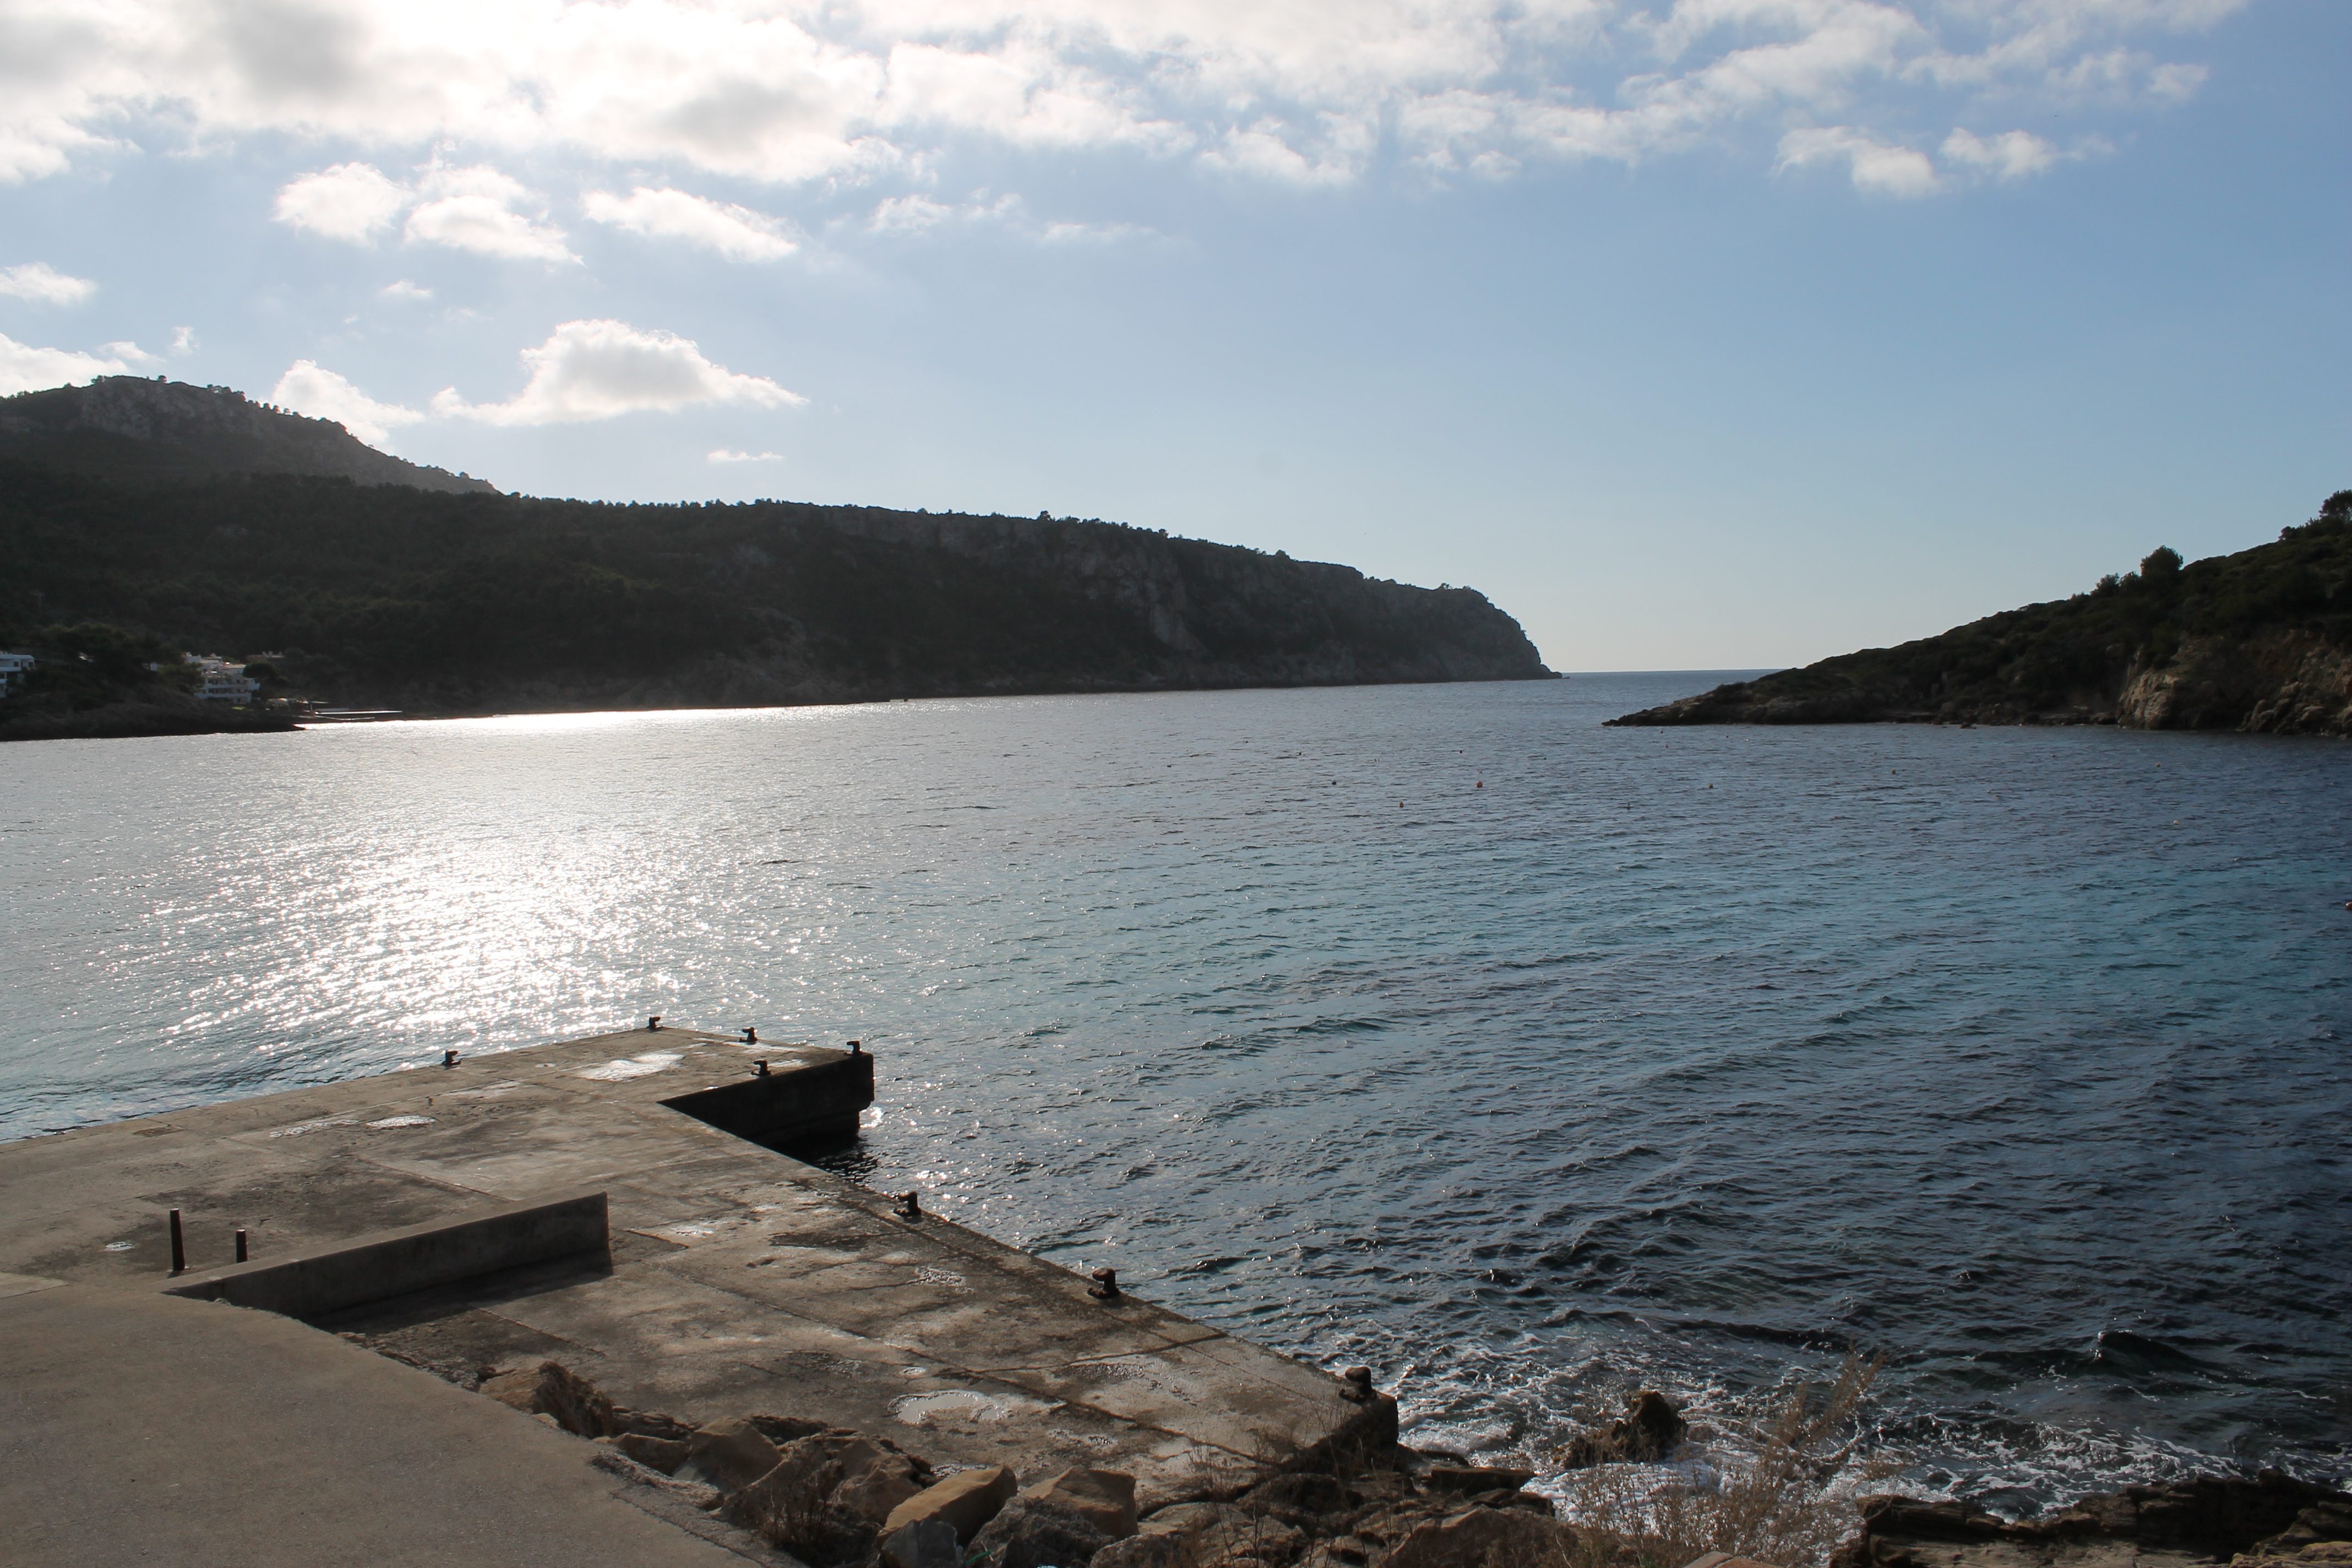
sea, coast, water, ocean, sunset, shore, lake, dusk, twilight, cove, vehicle, bay, reservoir, port, body of water, clouds, loch, abendstimmung, atmospheric, evening sky, setting sun, sun and sea, by the sea